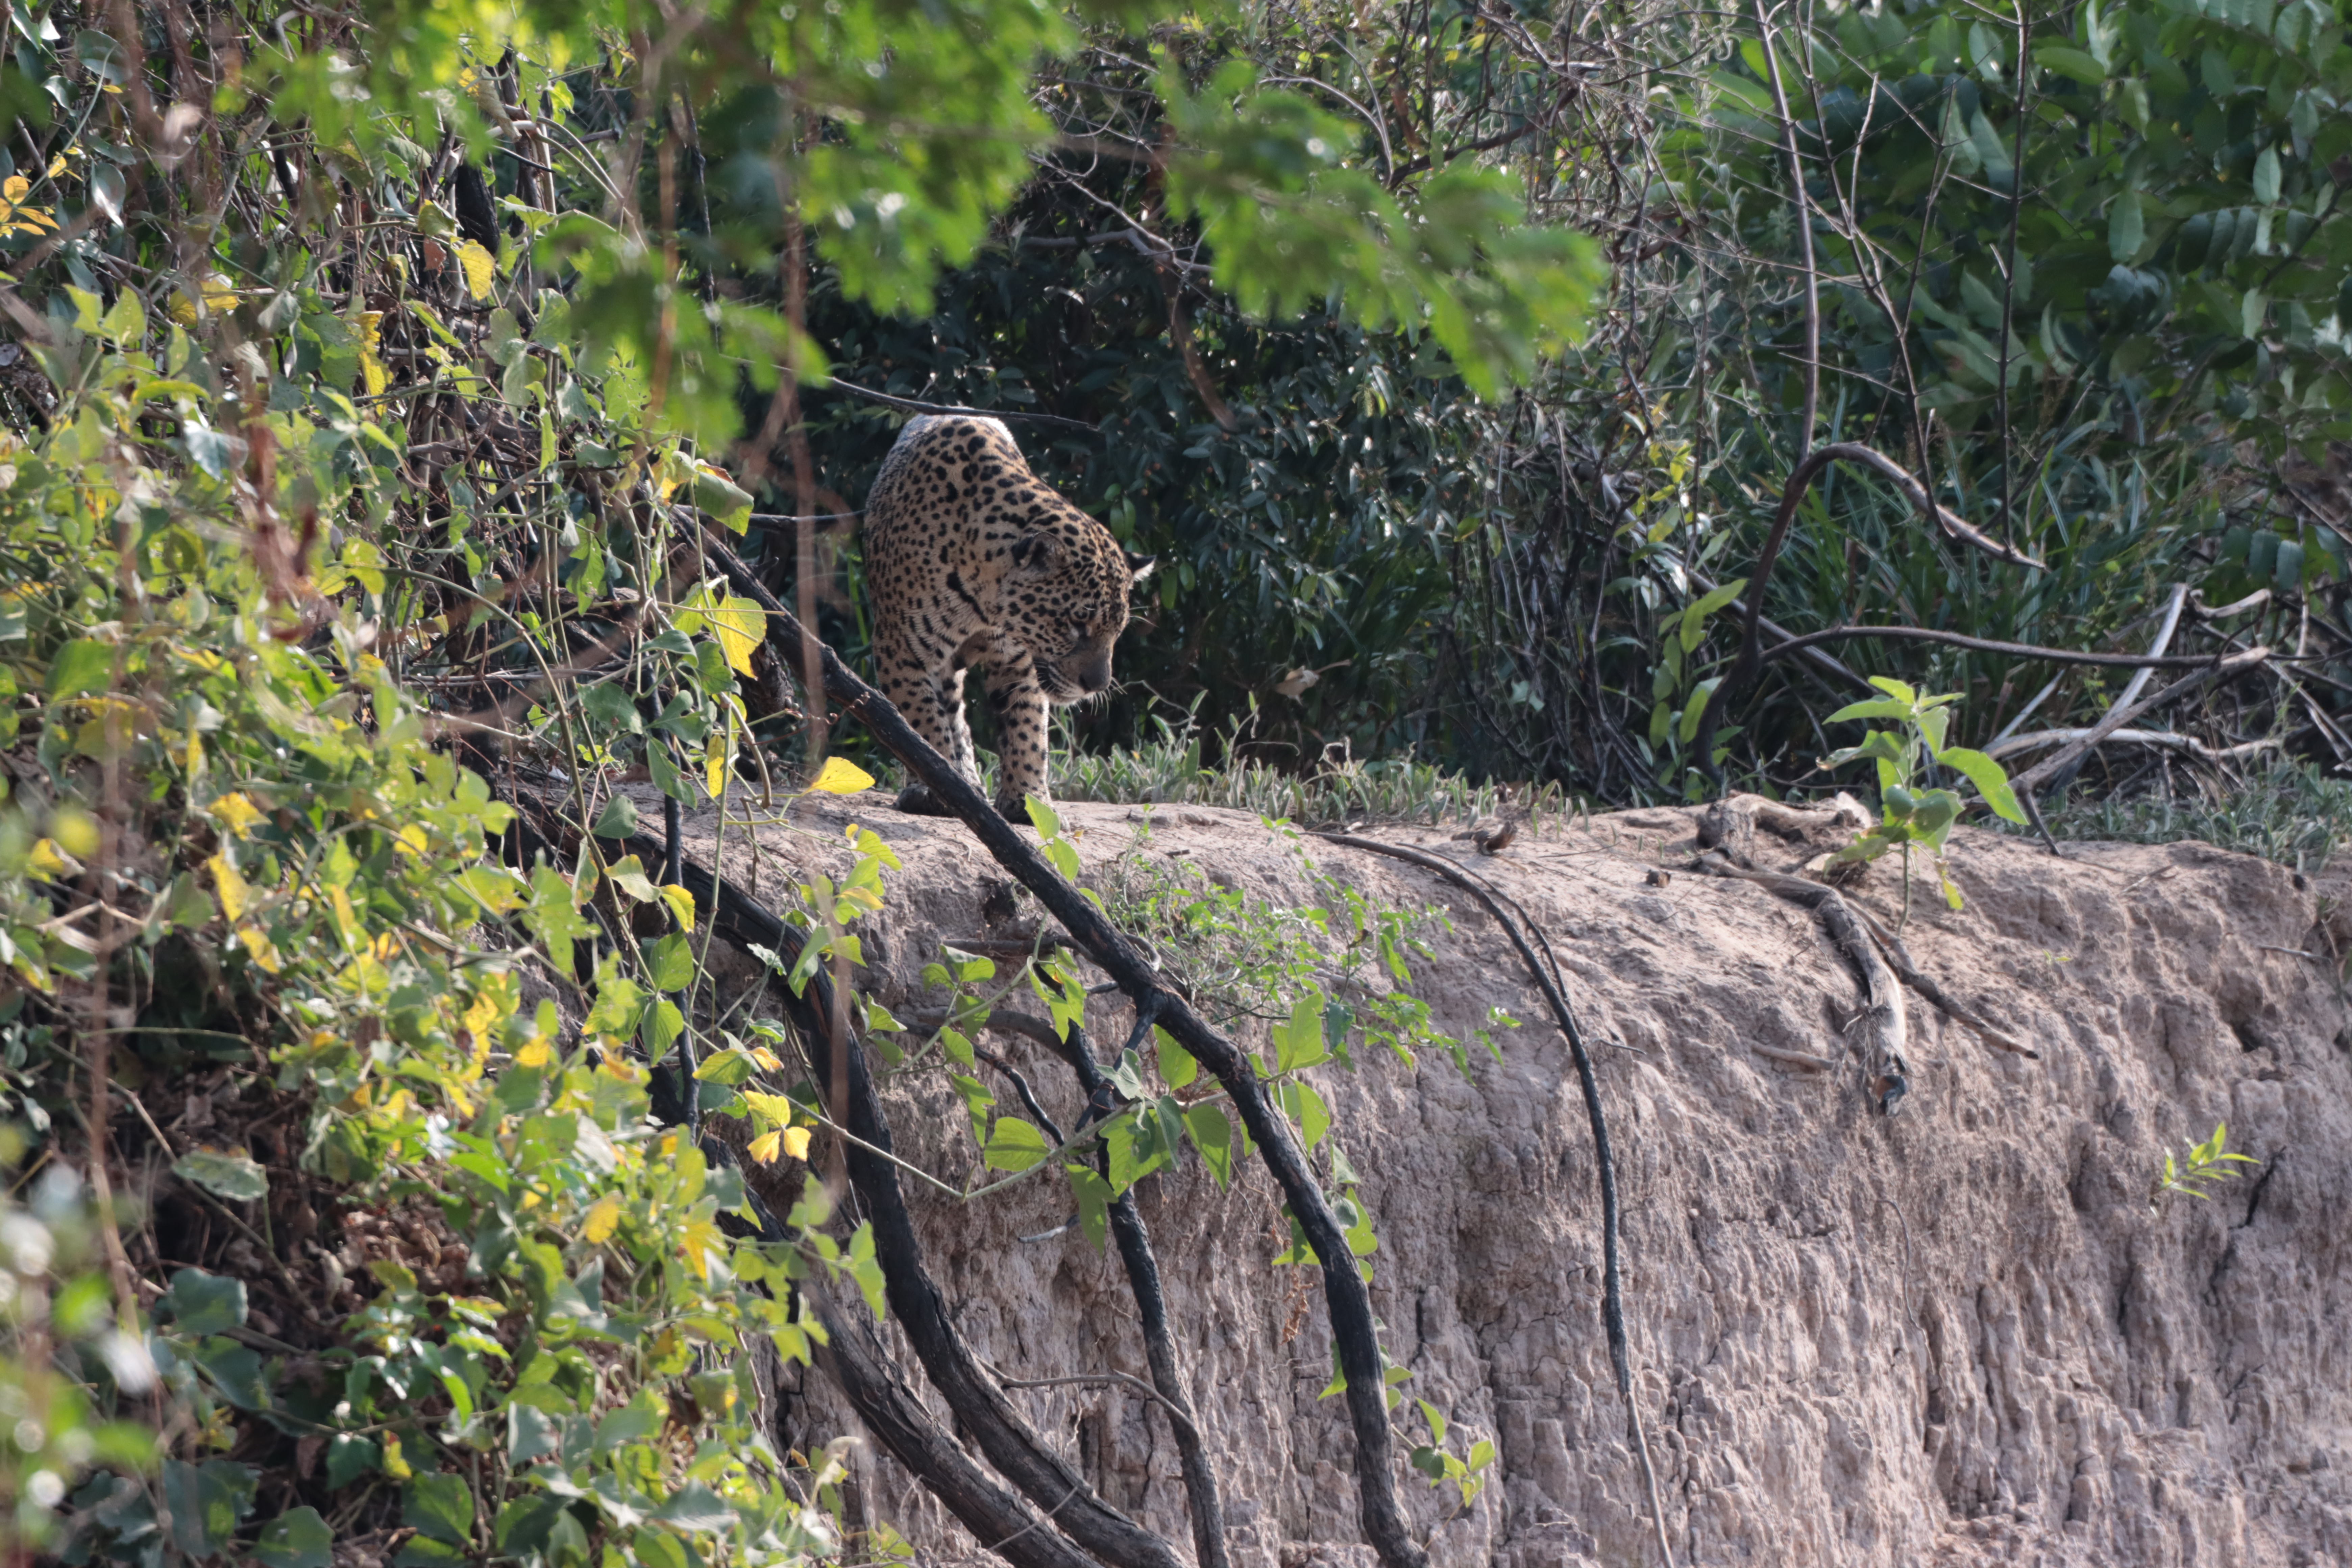
Jaguar: Jaju